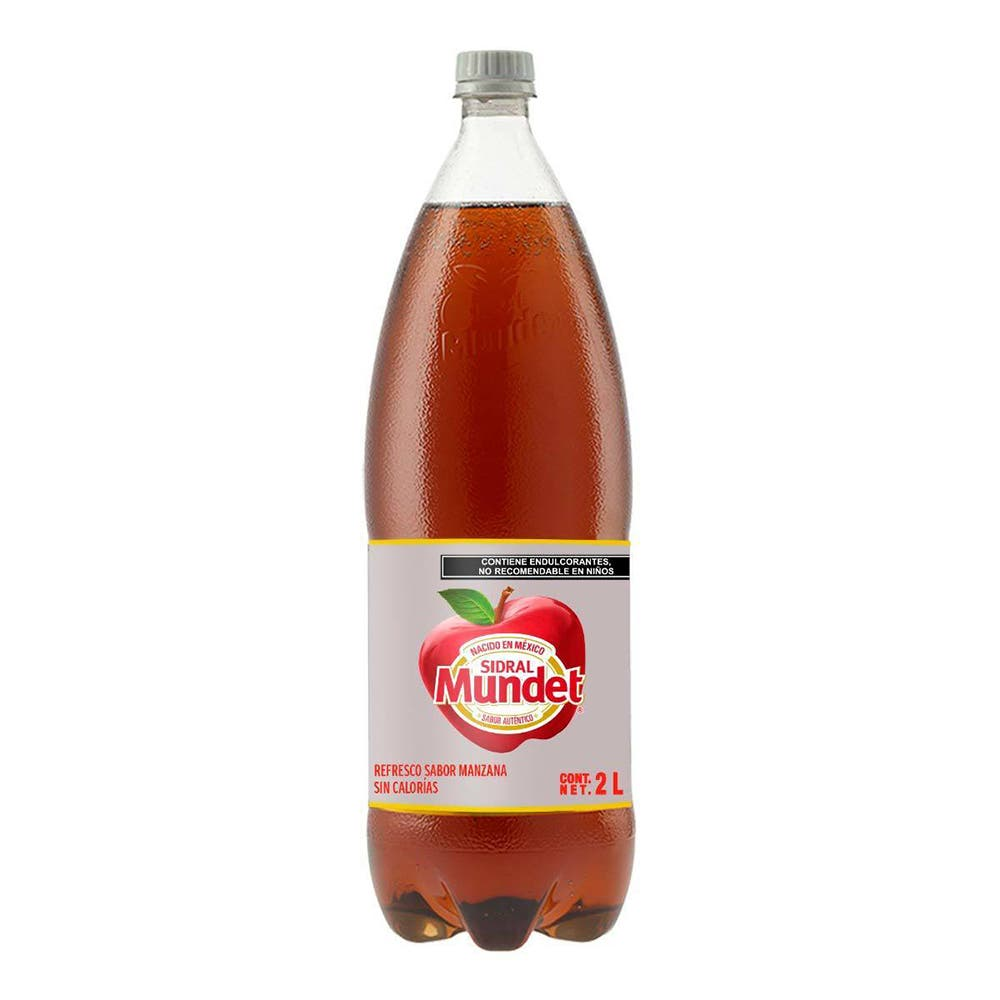
A Sidral Mundet ligth apple flavor soda in a 2-liters plastic bottle